Answer in natural language. Considering the relative positions, where is framed sunset landscape decor (marked A) with respect to Television (marked B)? Choose between the following options: right or left
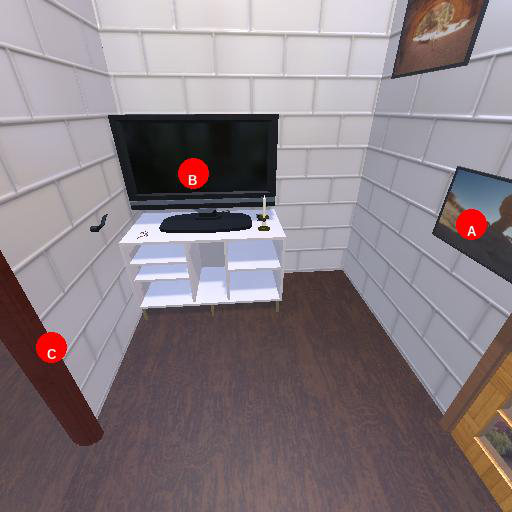
<answer>right</answer>